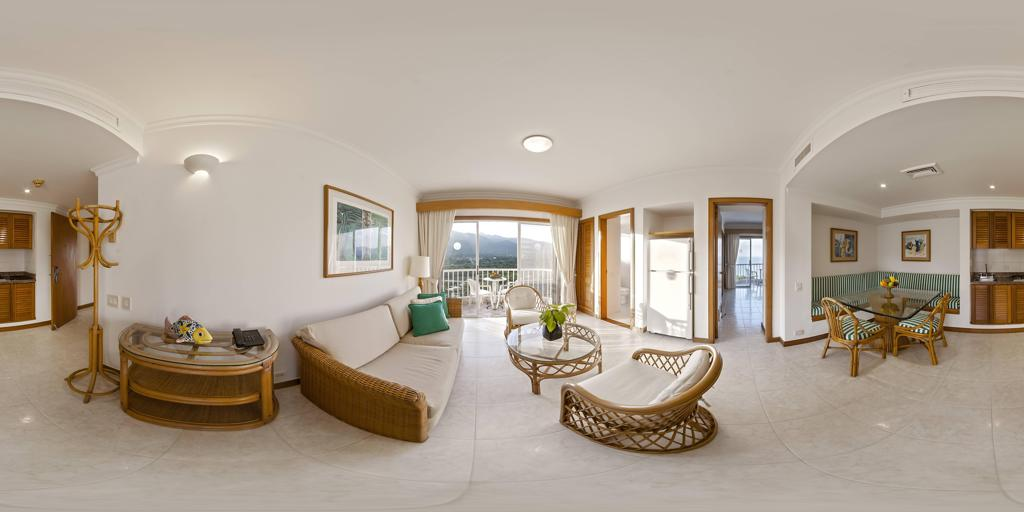
Referred object: the small potted plant on the coffee table

Referred object: the rattan lounge chair opposite the sofa